Technische Universität Berlin

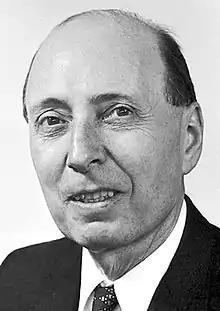
Eugene Paul Wigner (1902–1995), Nobel Prize in Physics, 1963

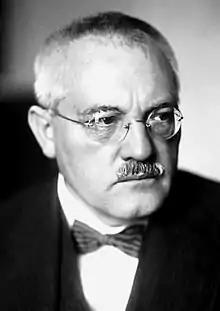
Carl Bosch (1874–1940), Nobel Prize in Chemistry, 1931

The north section of the main building of the university was destroyed during a bombing raid in November 1943. Due to the street fighting at the end of the Second World War, the operations at the "TH Berlin" were suspended as of 20 April 1945. Planning for the re-opening of the school began on 2 June 1945, once the acting rectorship led by Gustav Ludwig Hertz and Max Volmer was appointed. As both Hertz and Volmer remained in exile in the Soviet Union for some time to come, the college was not re-inaugurated until 9 April 1946, now bearing the name "Technische Universität Berlin".